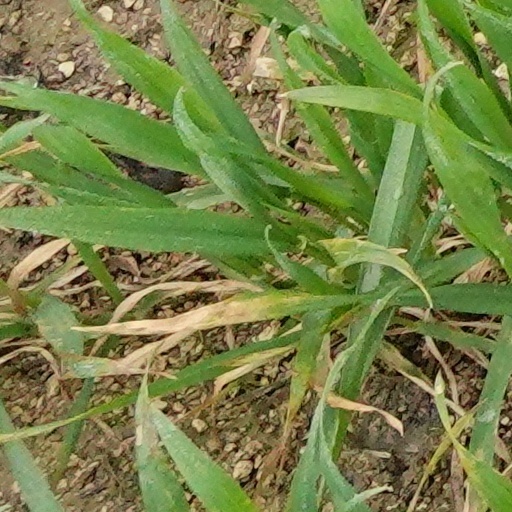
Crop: wheat